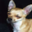
Label: dog